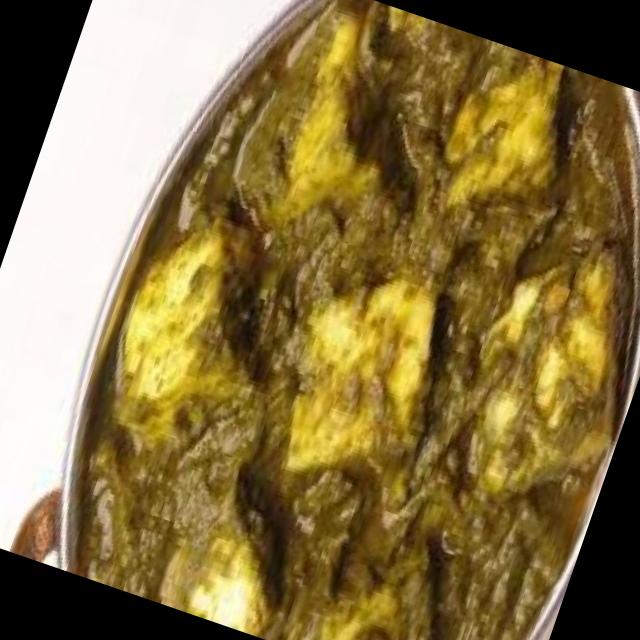
Dish: palak_paneer